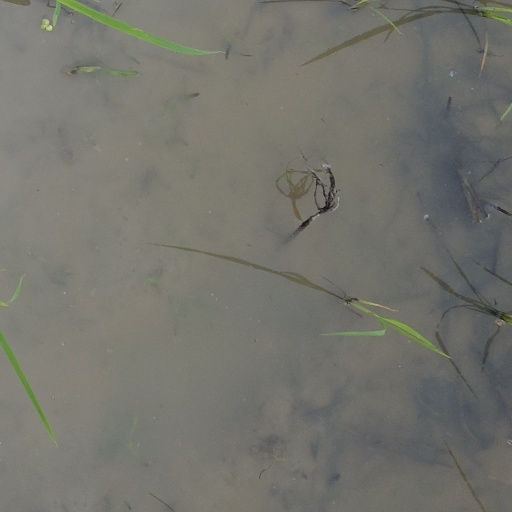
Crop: rice